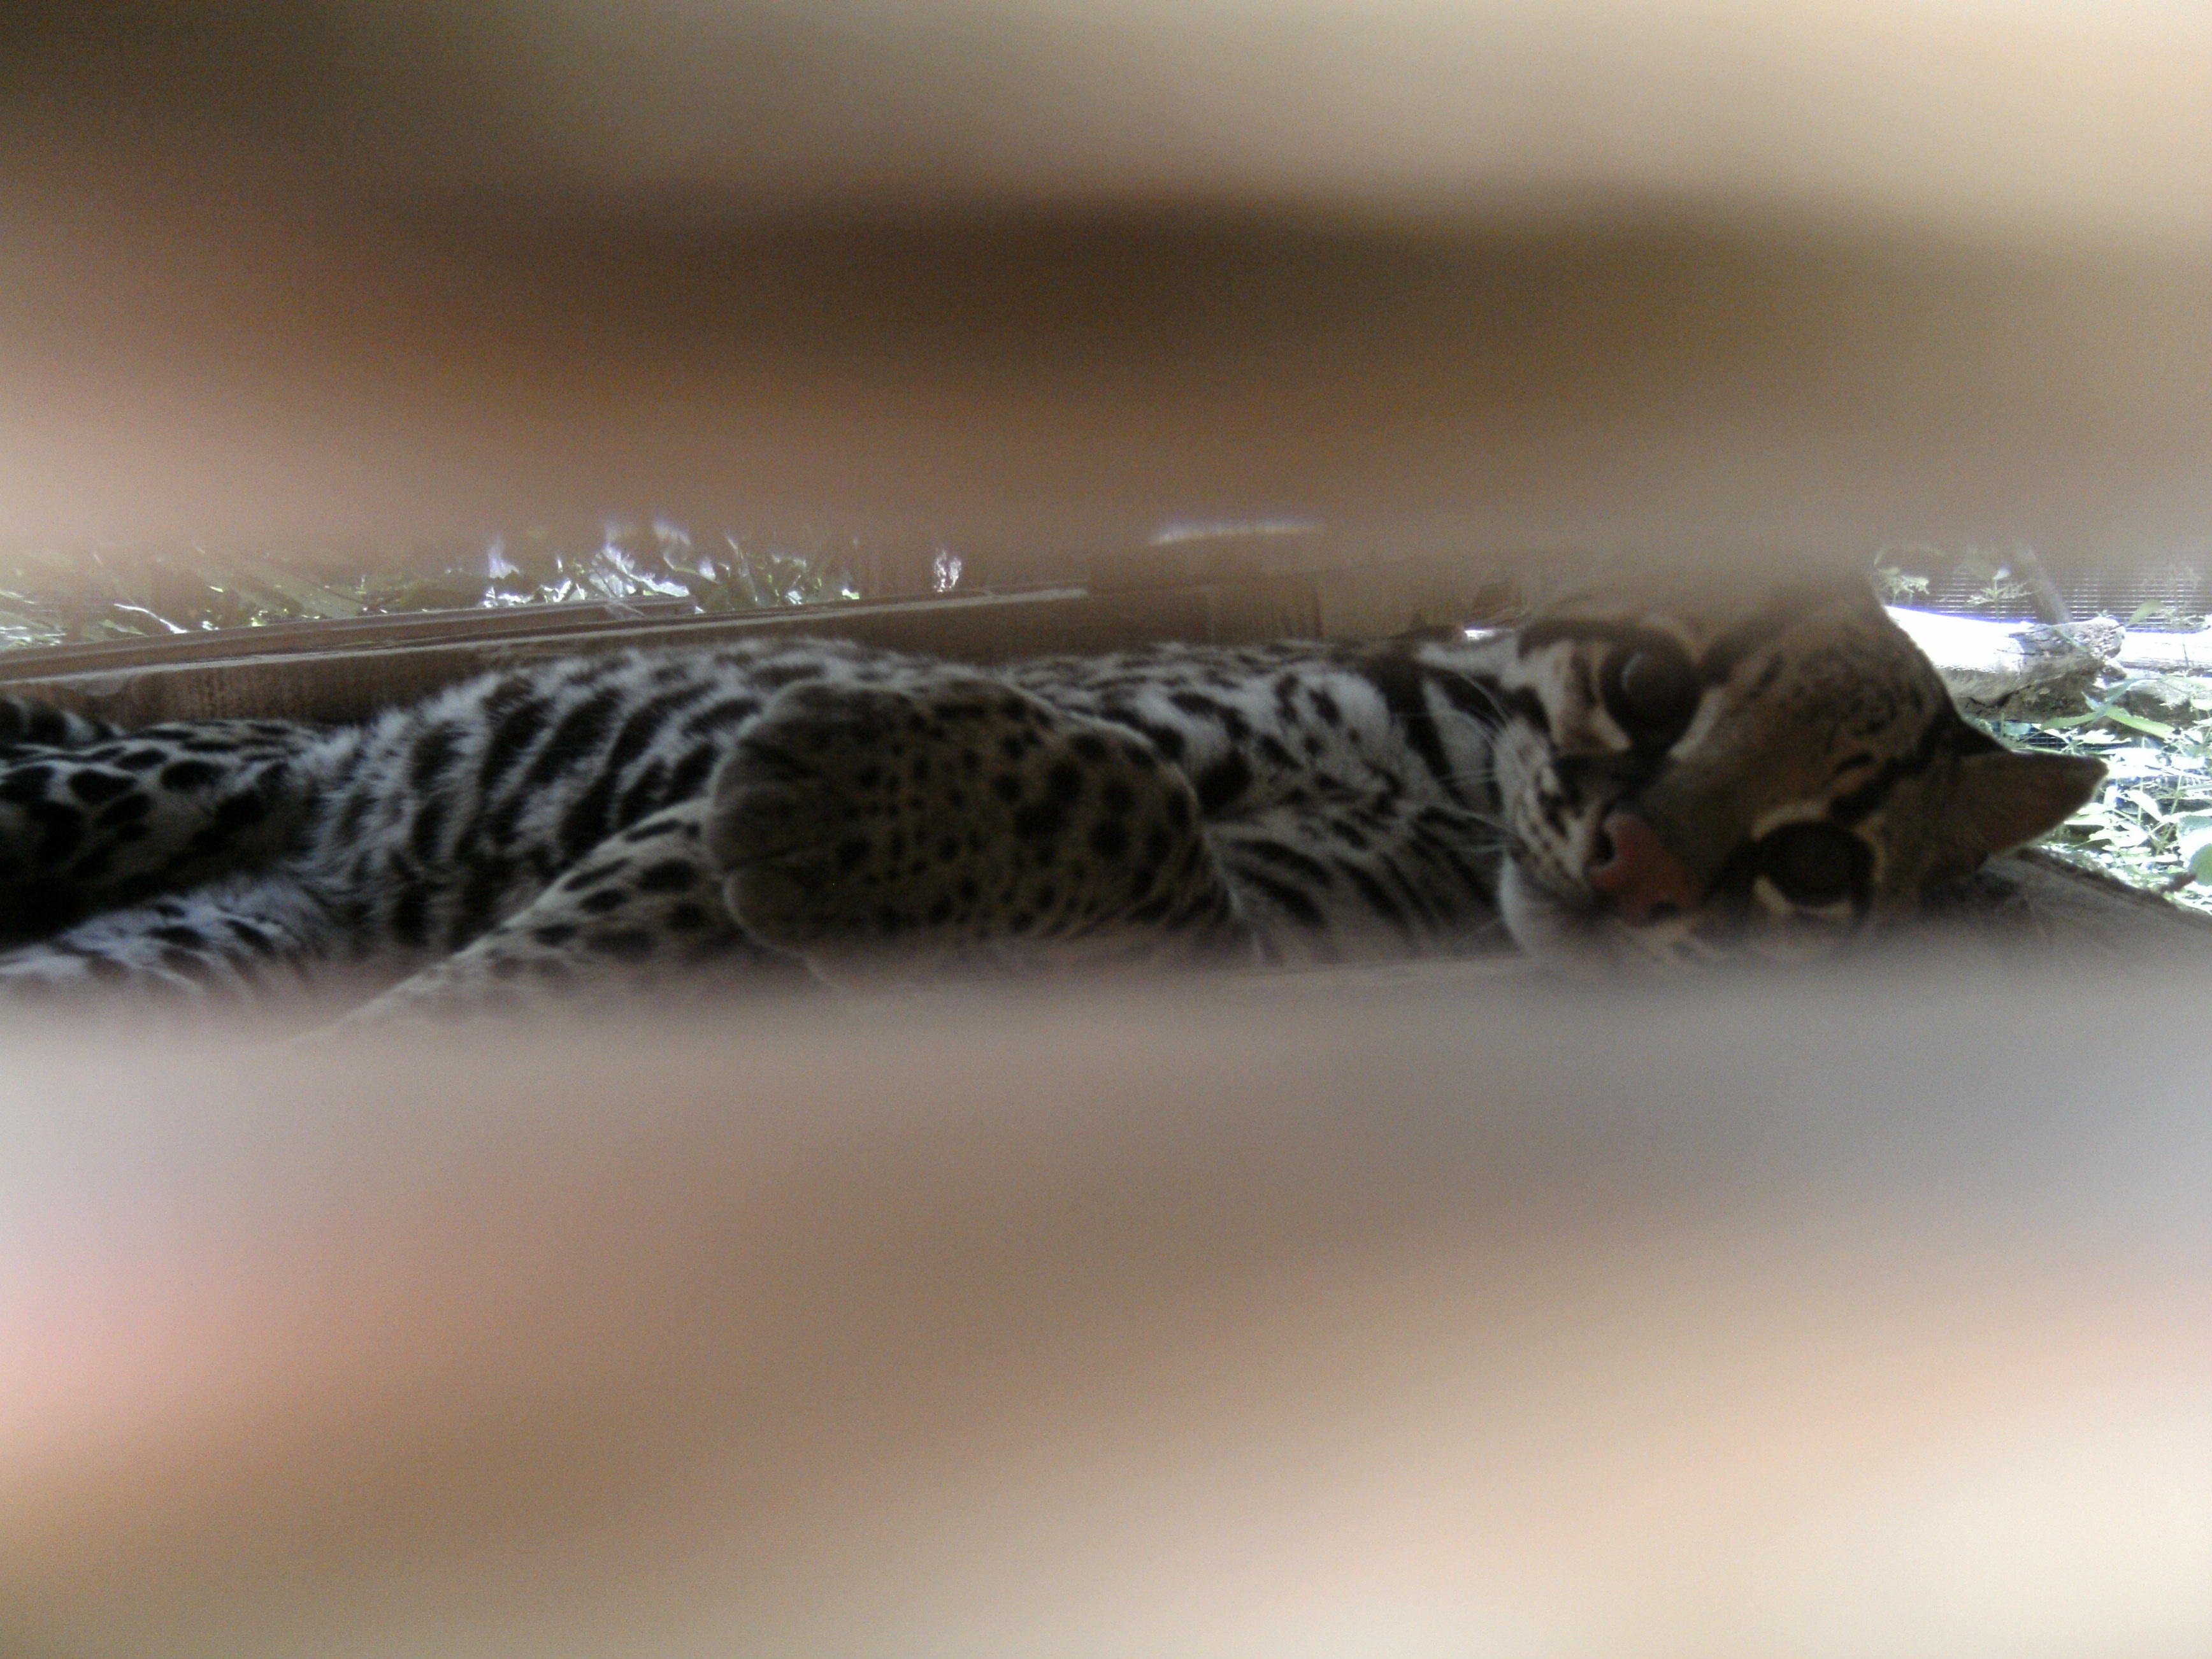
branch, wing, insect, feline, fauna, invertebrate, close up, macro photography, ocelot